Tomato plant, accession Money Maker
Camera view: vertical (180 deg); turntable rotation: 240 degrees
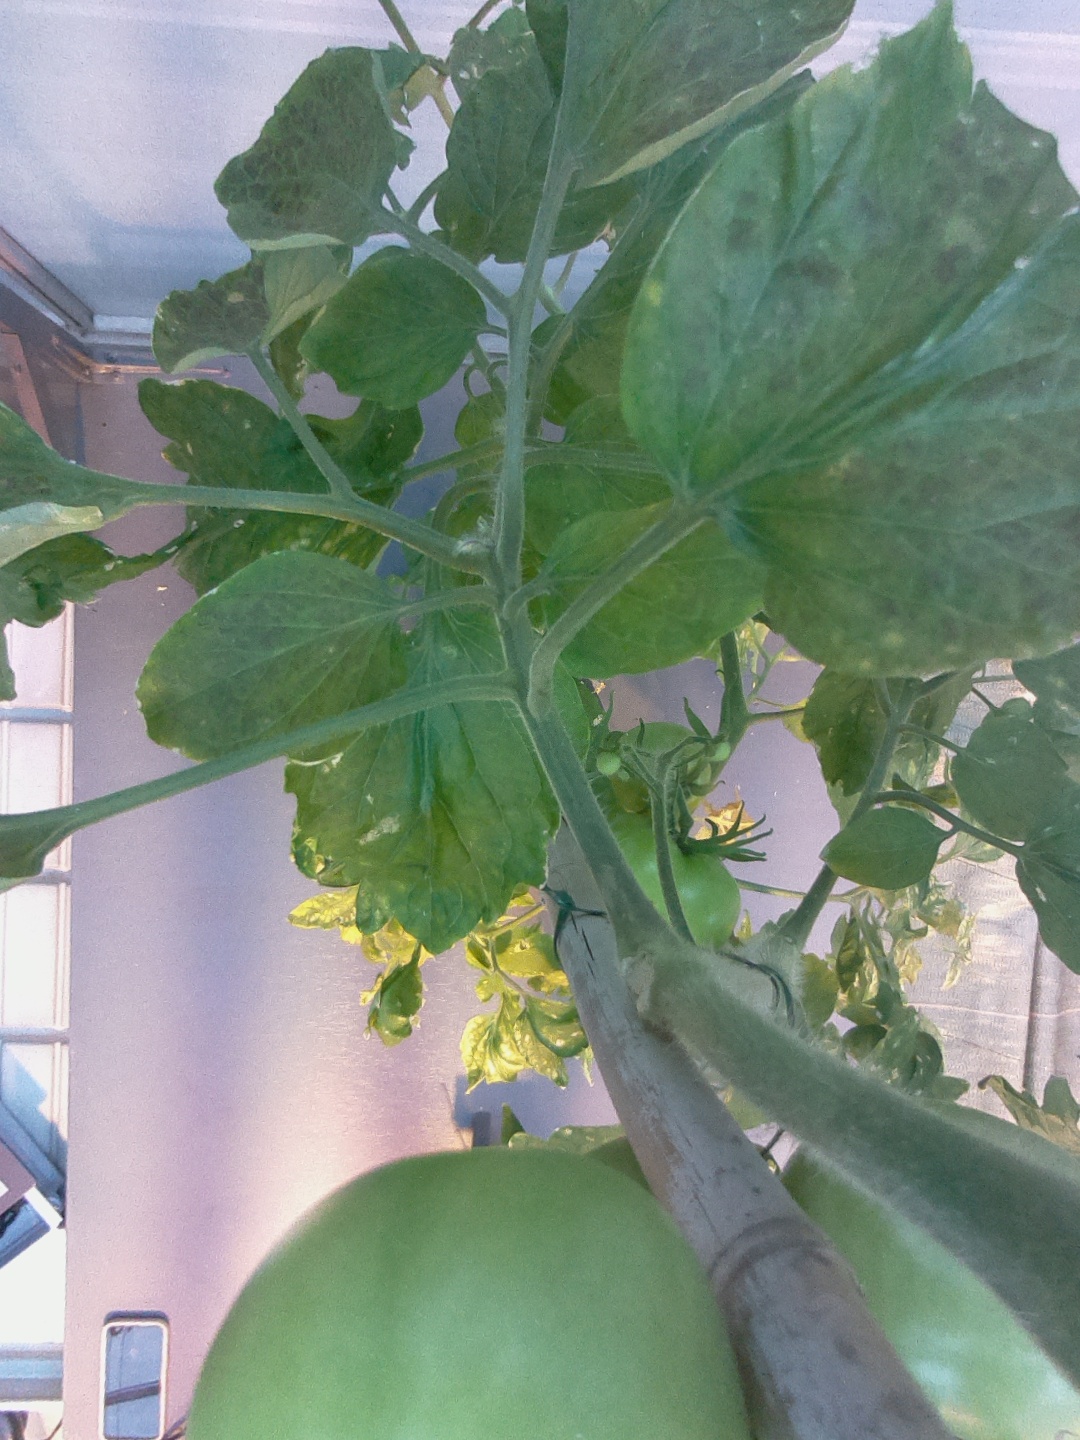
BBCH growth stage 76: 60%-70% of final fruit size